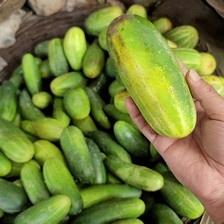
Label: cucumber